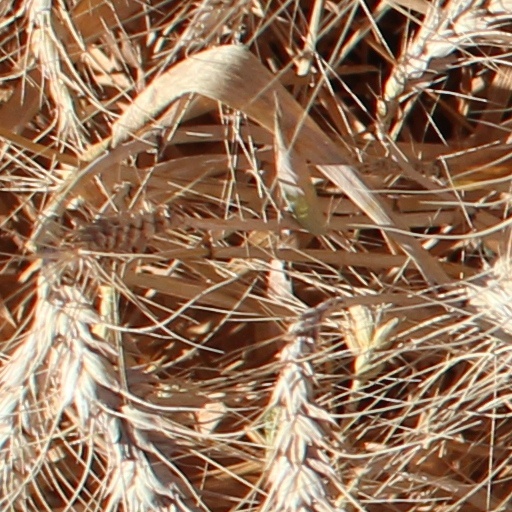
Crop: wheat